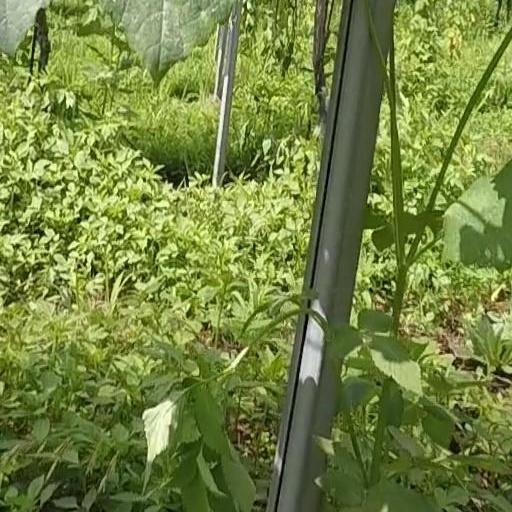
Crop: grape